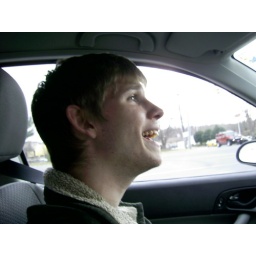
My Gabe..singin like a white boy in the car :)